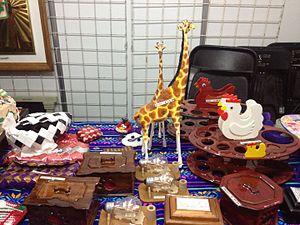
L'artisanat et les art populaires à Mexico sont un microcosme de la production artisanale dans la majeure partie du reste du pays. L'une des raisons en est que la ville a attiré la migration en provenance d'autres parties du Mexique, apportant ces métiers. L'artisanat le plus important de la ville est le travail d'une mache en papier dur appelée cartonería, utilisée pour fabriquer des piñatas et d'autres articles liés aux diverses célébrations annuelles. Il est également utilisé pour fabriquer des créatures fantastiques appelées alebrijes, qui ont vu le jour ici au XXᵉ siècle. Bien qu'il y ait de l'artisanat fabriqué dans la ville, la capitale est mieux connue pour la vente et la promotion de l'artisanat d'autres régions du pays, qu'il s'agisse de produits fins, très traditionnels ou de curiosités bon marché, dans des magasins ou sur des marchés de rue.